Machine pistol

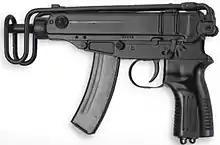
Czechoslovak Škorpion vz. 61

The Škorpion vz. 61 is a Czechoslovak 7.65 mm or .32 ACP machine pistol developed in 1959 and produced from 1961 to 1979. Although it was developed for use with security and special forces, the weapon was also accepted into service with the Czechoslovak Army, as a personal sidearm for lower-ranking army staff, vehicle drivers, armored vehicle personnel and special forces. The Skorpion's lower-powered .32 ACP cartridge, coupled with a rate-of-fire limiting device housed in the grip (which allows a reasonable rate of 850 RPM with a relatively light bolt), also makes it easier to control in full-auto than the more common 9 mm Parabellum designs. Currently the weapon is in use with the armed forces of several countries as a sidearm. The Škorpion was also license-built in Yugoslavia, designated M84.